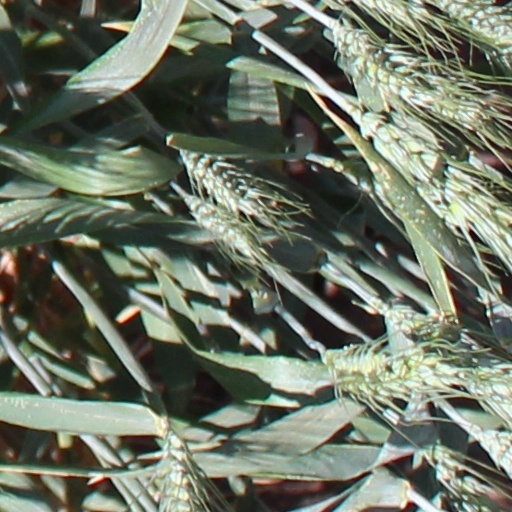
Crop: wheat